Shimer Great Books School

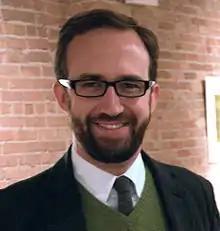
Shimer professor Adam Kotsko, known for his work on political theology and American popular culture and the author of "Awkwardness" and "Why we Love Sociopaths"

In 2014, Shimer had eleven full-time faculty and one part-time faculty member, and the student-faculty ratio was eight to one. All full-time faculty had doctoral degrees. Shimer instructors teach across disciplines; the "ideal is that any faculty member can teach any one of the core courses".